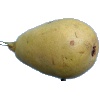
Label: Pear 2